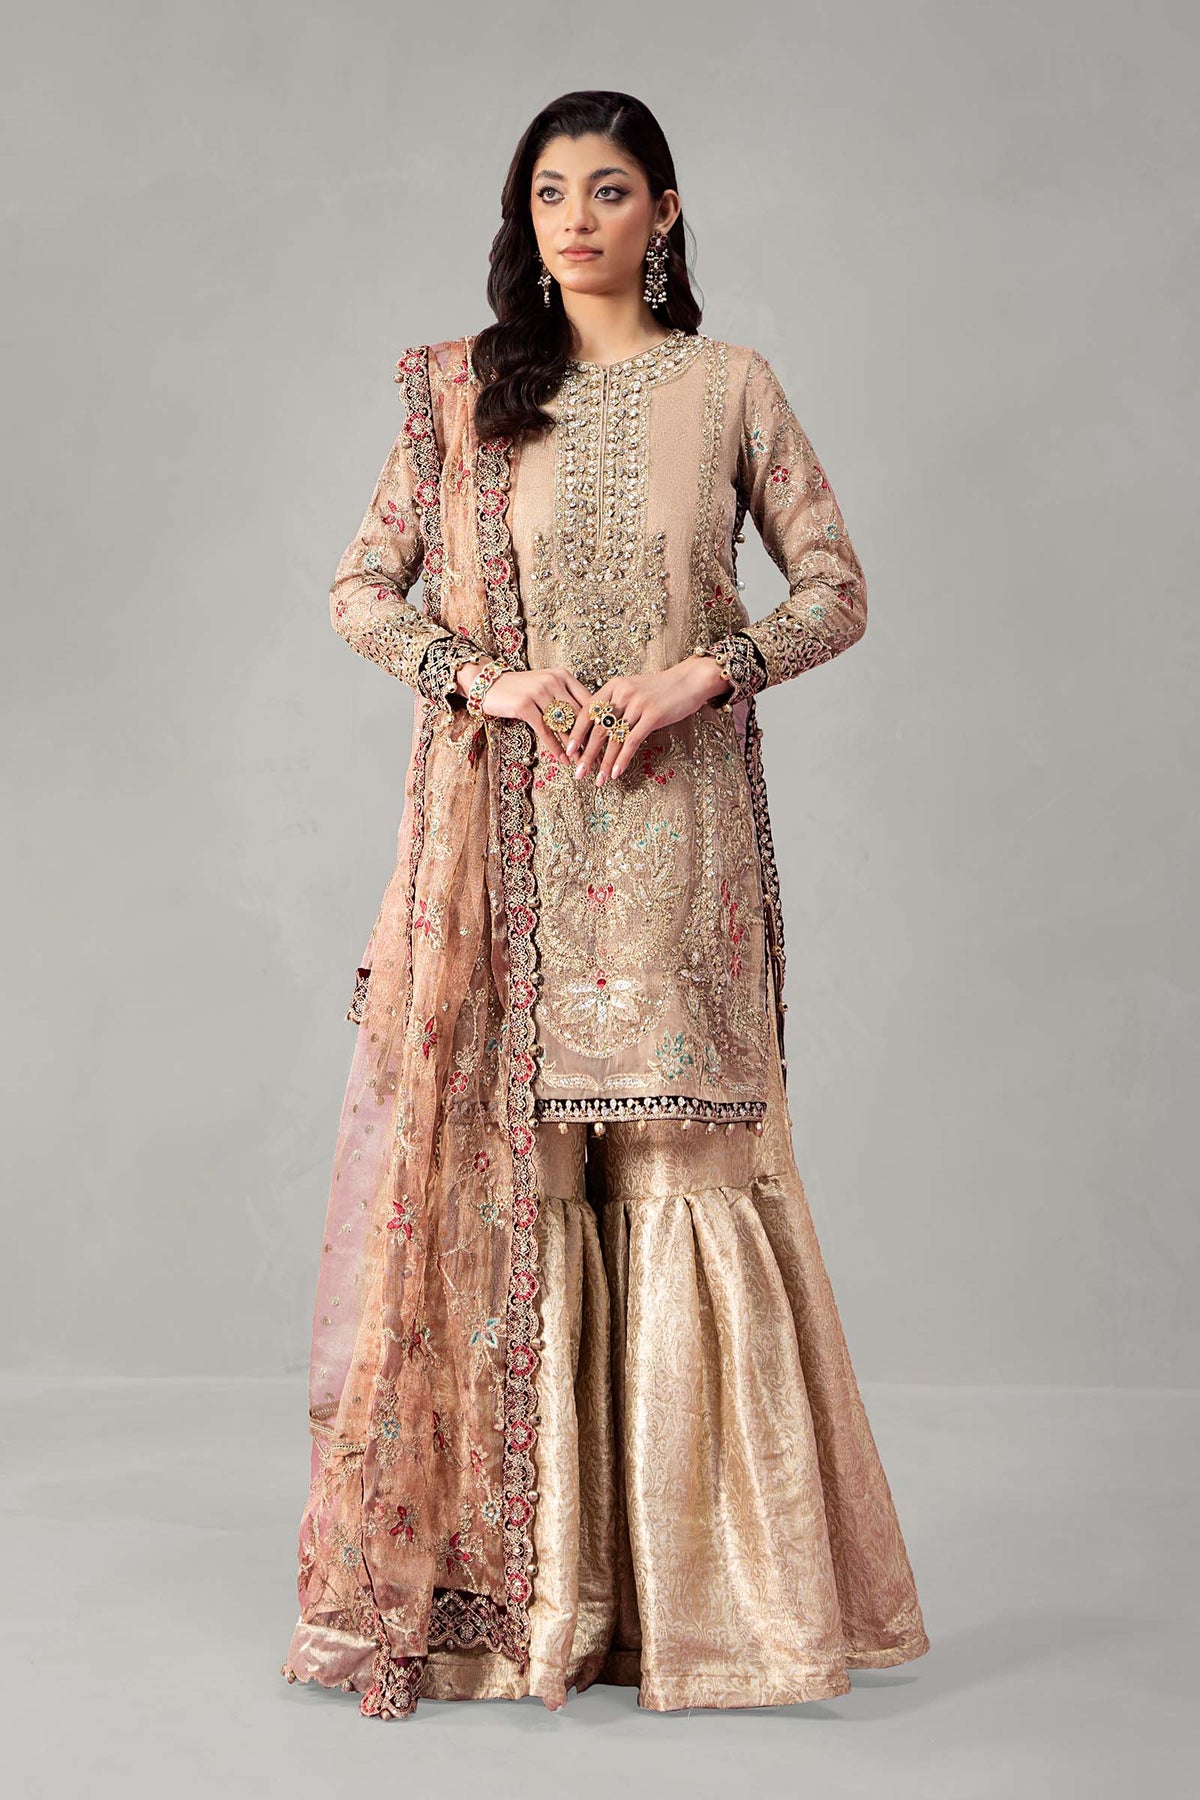
gold embroidered net salwar suit